Joseph Rogers (pioneer)

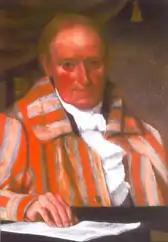
Joseph Rogers

Joseph Rogers (1764–1833) was an Irish-born pioneer and settler who, with his father-in-law Thomas Amis, founded the town of Rogersville, Tennessee in 1789.